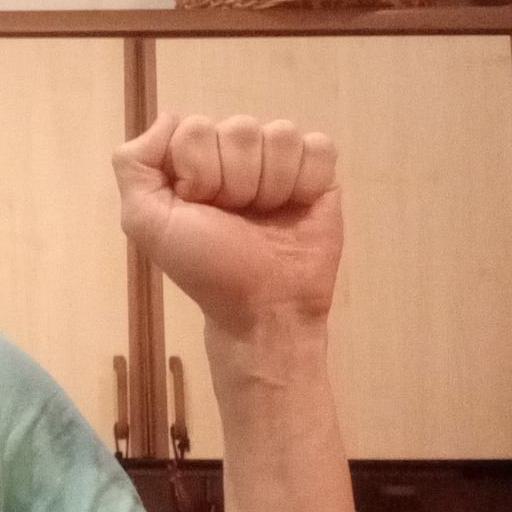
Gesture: fist